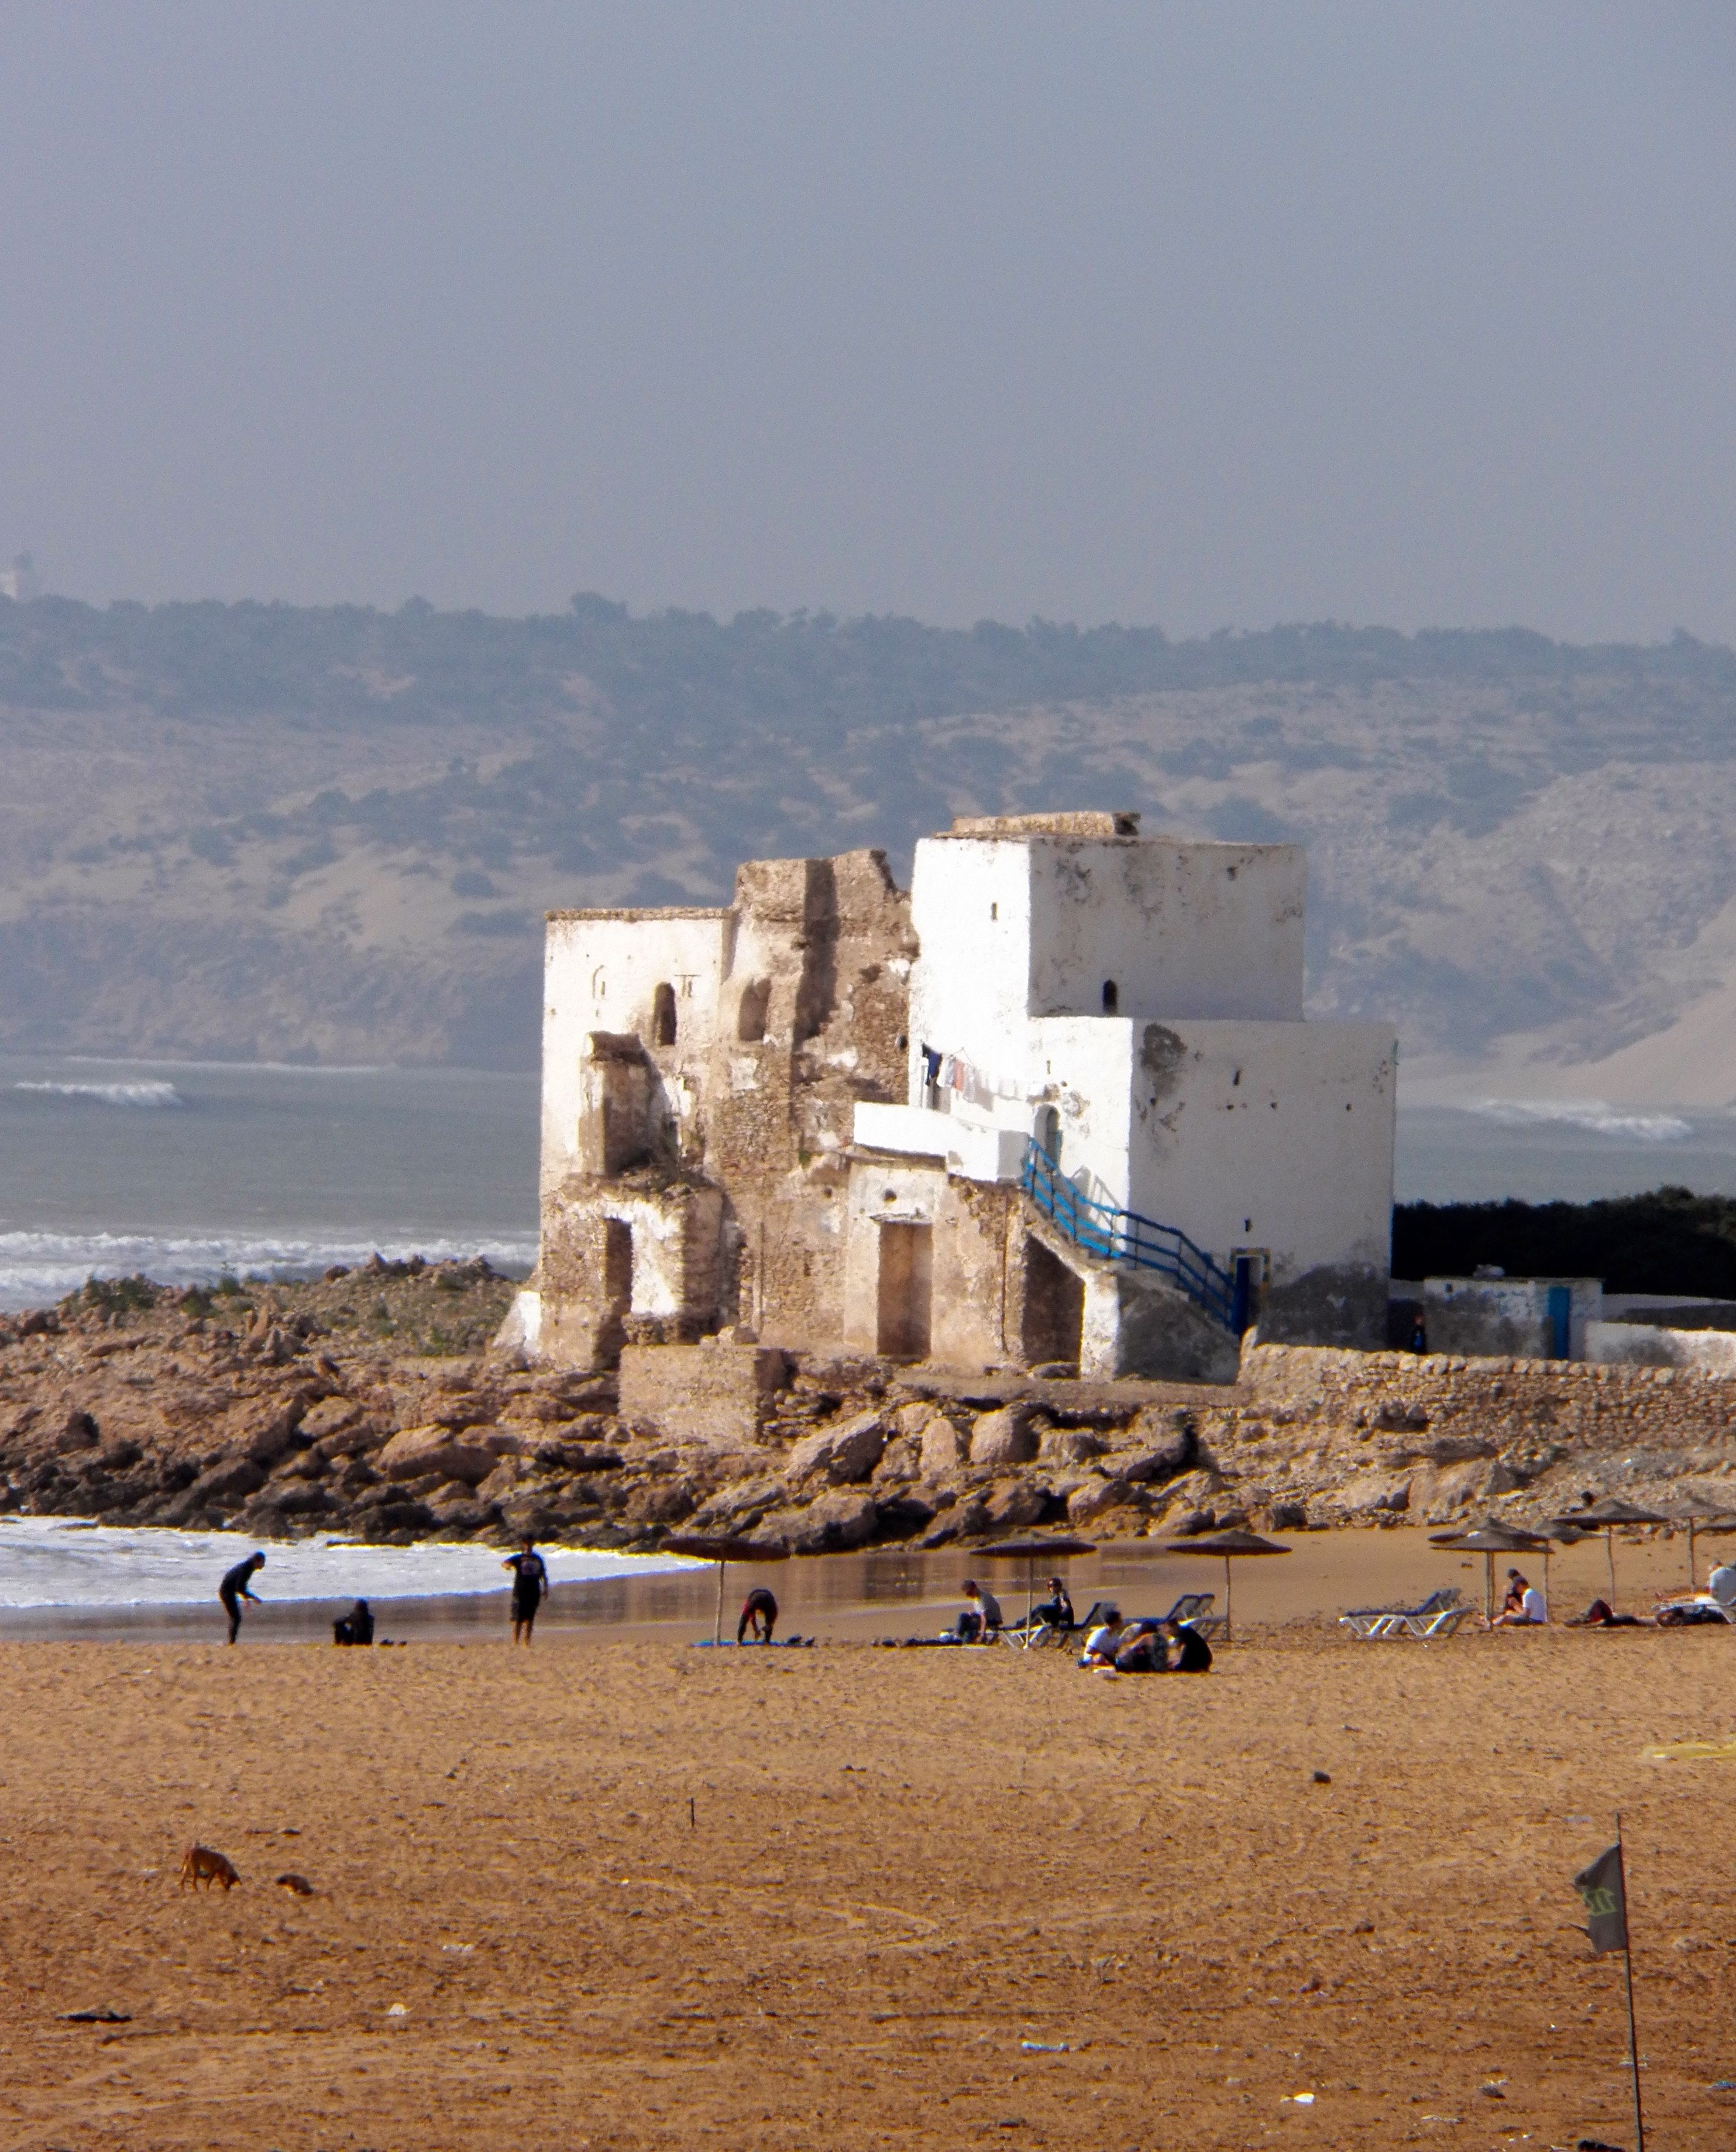
beach, sea, coast, sand, tower, historic, fortification, old building, fort